Sealdah

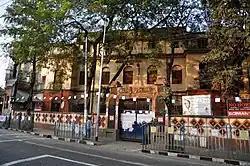
Mitra Institution (Main)

Sealdah Hump Flyover (Vidyapati Setu), constructed in the late 1970s, will have a ramp from the flyover to the station. Tram-tracks were removed and tram-service closed over Sealdah Flyover since 2019 due to excessive load on the bridge.